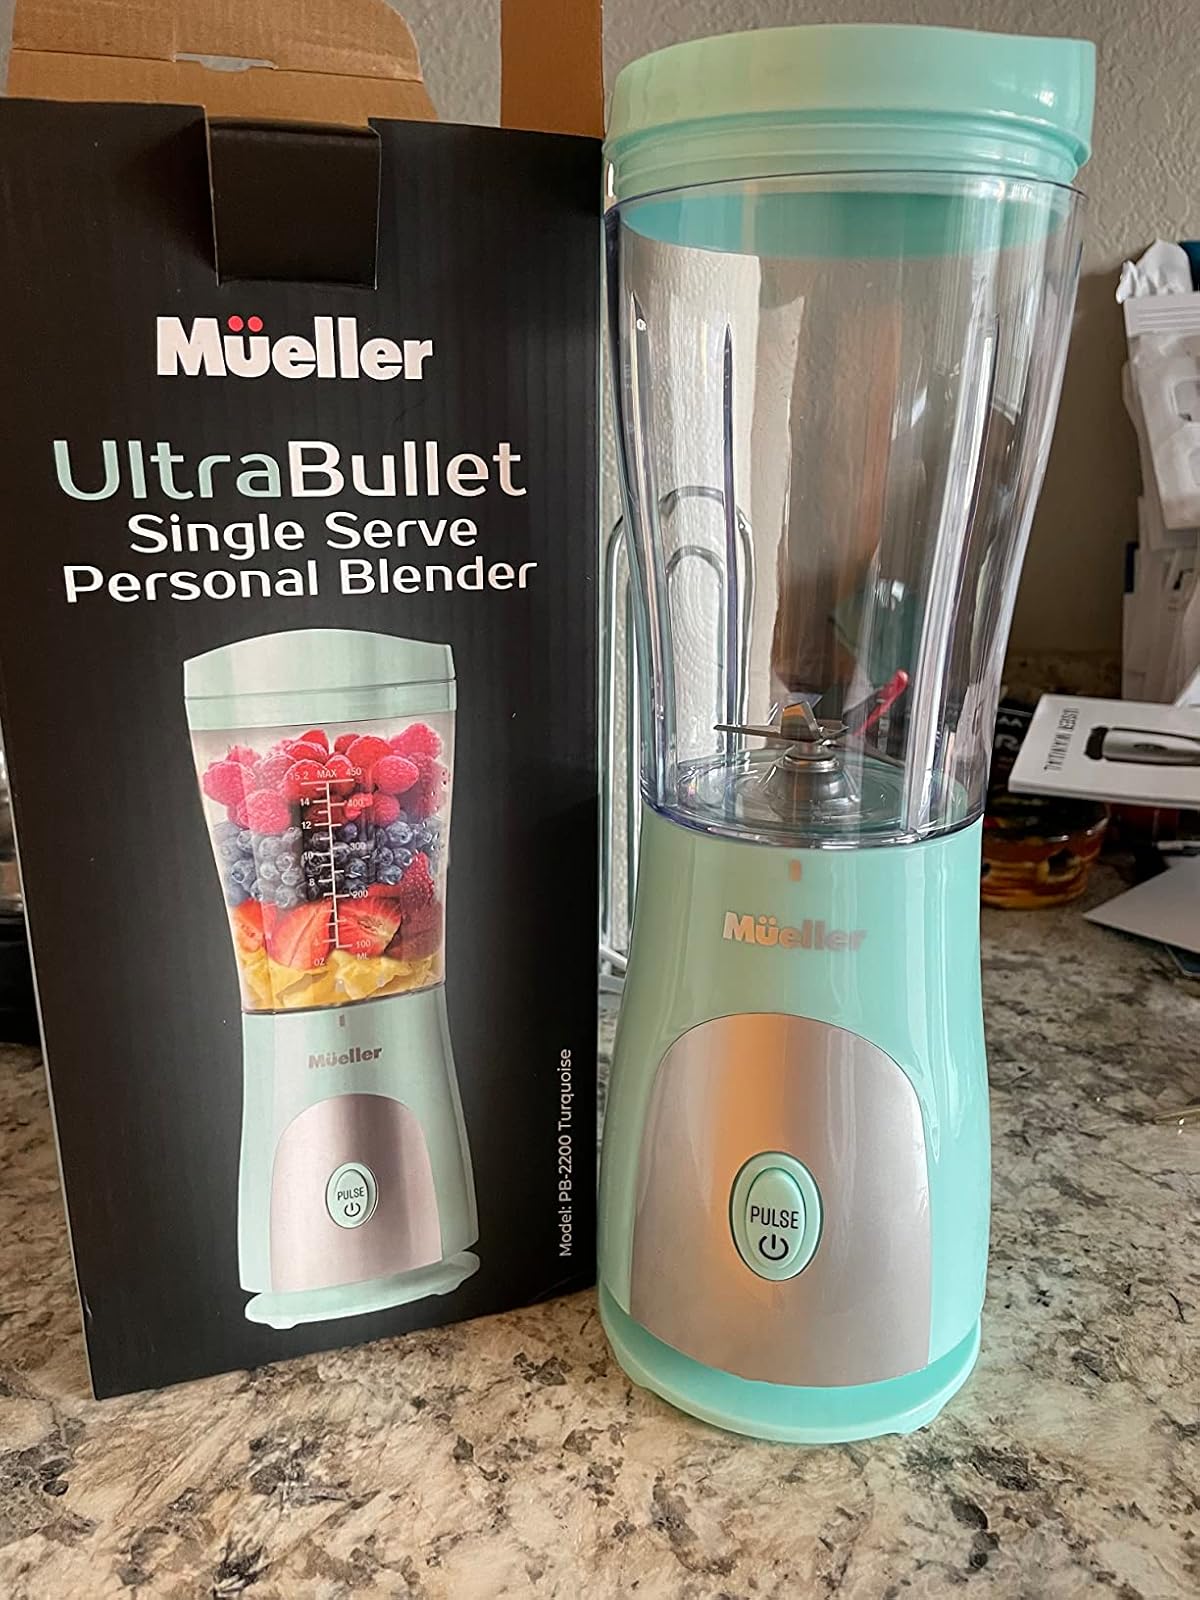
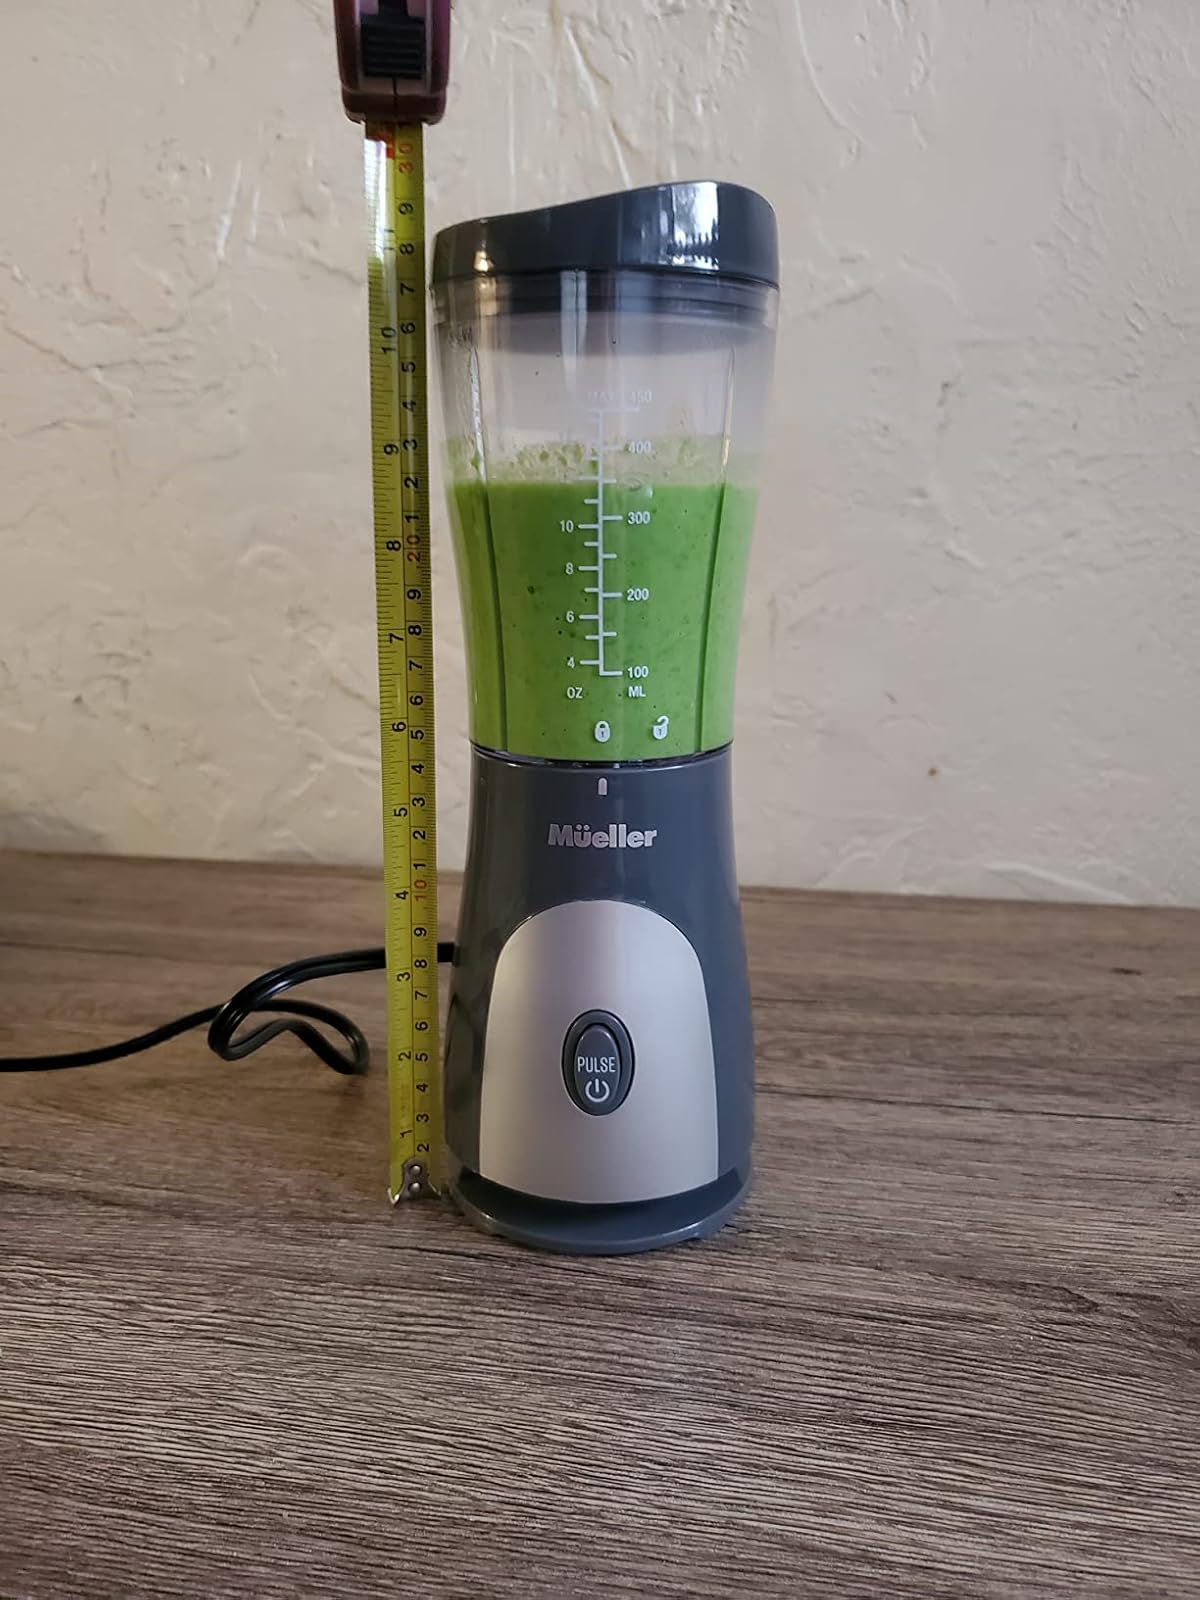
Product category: items_blender
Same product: no